Matteo Jorgenson

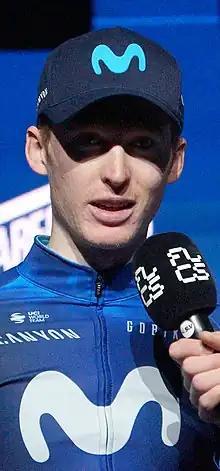
Jorgenson in 2023

Matteo Jorgenson (born July 1, 1999) is an American professional cyclist who currently rides for UCI WorldTeam . Known for his prowess in the mountains, he is the two-time defending winner of Paris–Nice.